Barnard Farm

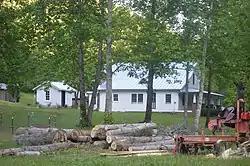
Northern side of the house

Barnard Farm is a historic home and farm complex located near Ararat, Patrick County, Virginia, United States. The original section of the house dates to 1829, with expansions about 1851 and in the 1930s. It is a two-story, log and frame dwelling with interior Greek Revival style decorative detailing. The front facade features a one-story American Craftsman style porch. Also on the property are the contributing Barnard's Store (early 1950s), Kibler Post Office, garage (late 1910s), granary, spring house, cellar, chicken house, Barnard Cemetery, corn mill, barn and tobacco barn, outbuilding, pack house, and two tenant houses.